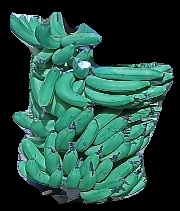
Variety: pachbale
Grade: grade3